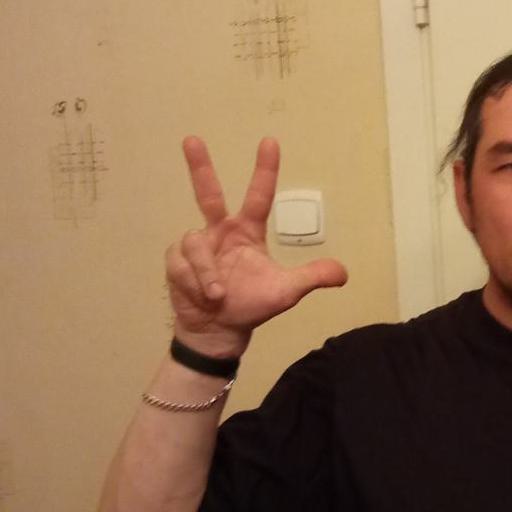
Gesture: three2